Britain at Bay

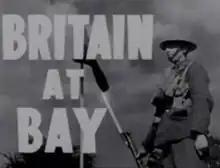
Title frame

Britain at Bay (aka Britain on Guard in other countries) is a 1940 British propaganda film directed by Harry Watt and produced by the General Post Office GPO Film Unit of the British Ministry of Information and distributed by the National Film Board of Canada. The film was written and narrated by noted author and political commentator J. B. Priestley.